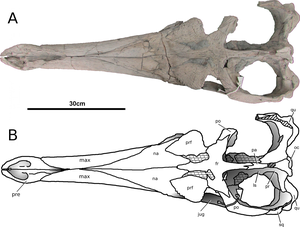
Tyrannoneustes est un genre éteint de crocodyliformes marins de la famille des métriorhynchidés ayant vécu à la fin Jurassique moyen, il y a environ 165 Ma. Il vivait dans ce qui est aujourd'hui l'Europe, et ses fossiles ont été découverts en Angleterre en France et en Pologne.